Runaround (typography)

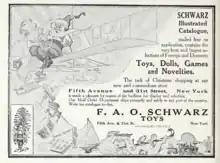
Text flowing around an image in a 1910 newspaper advertisement

In typography, a runaround is where the ends of lines of text are adjusted to conform to a box or irregular shape, rather than a simple vertical column margin. This is done where an image or other content (known as an intrusion) occupies part of a column, with the text conforming to the shape of the object.